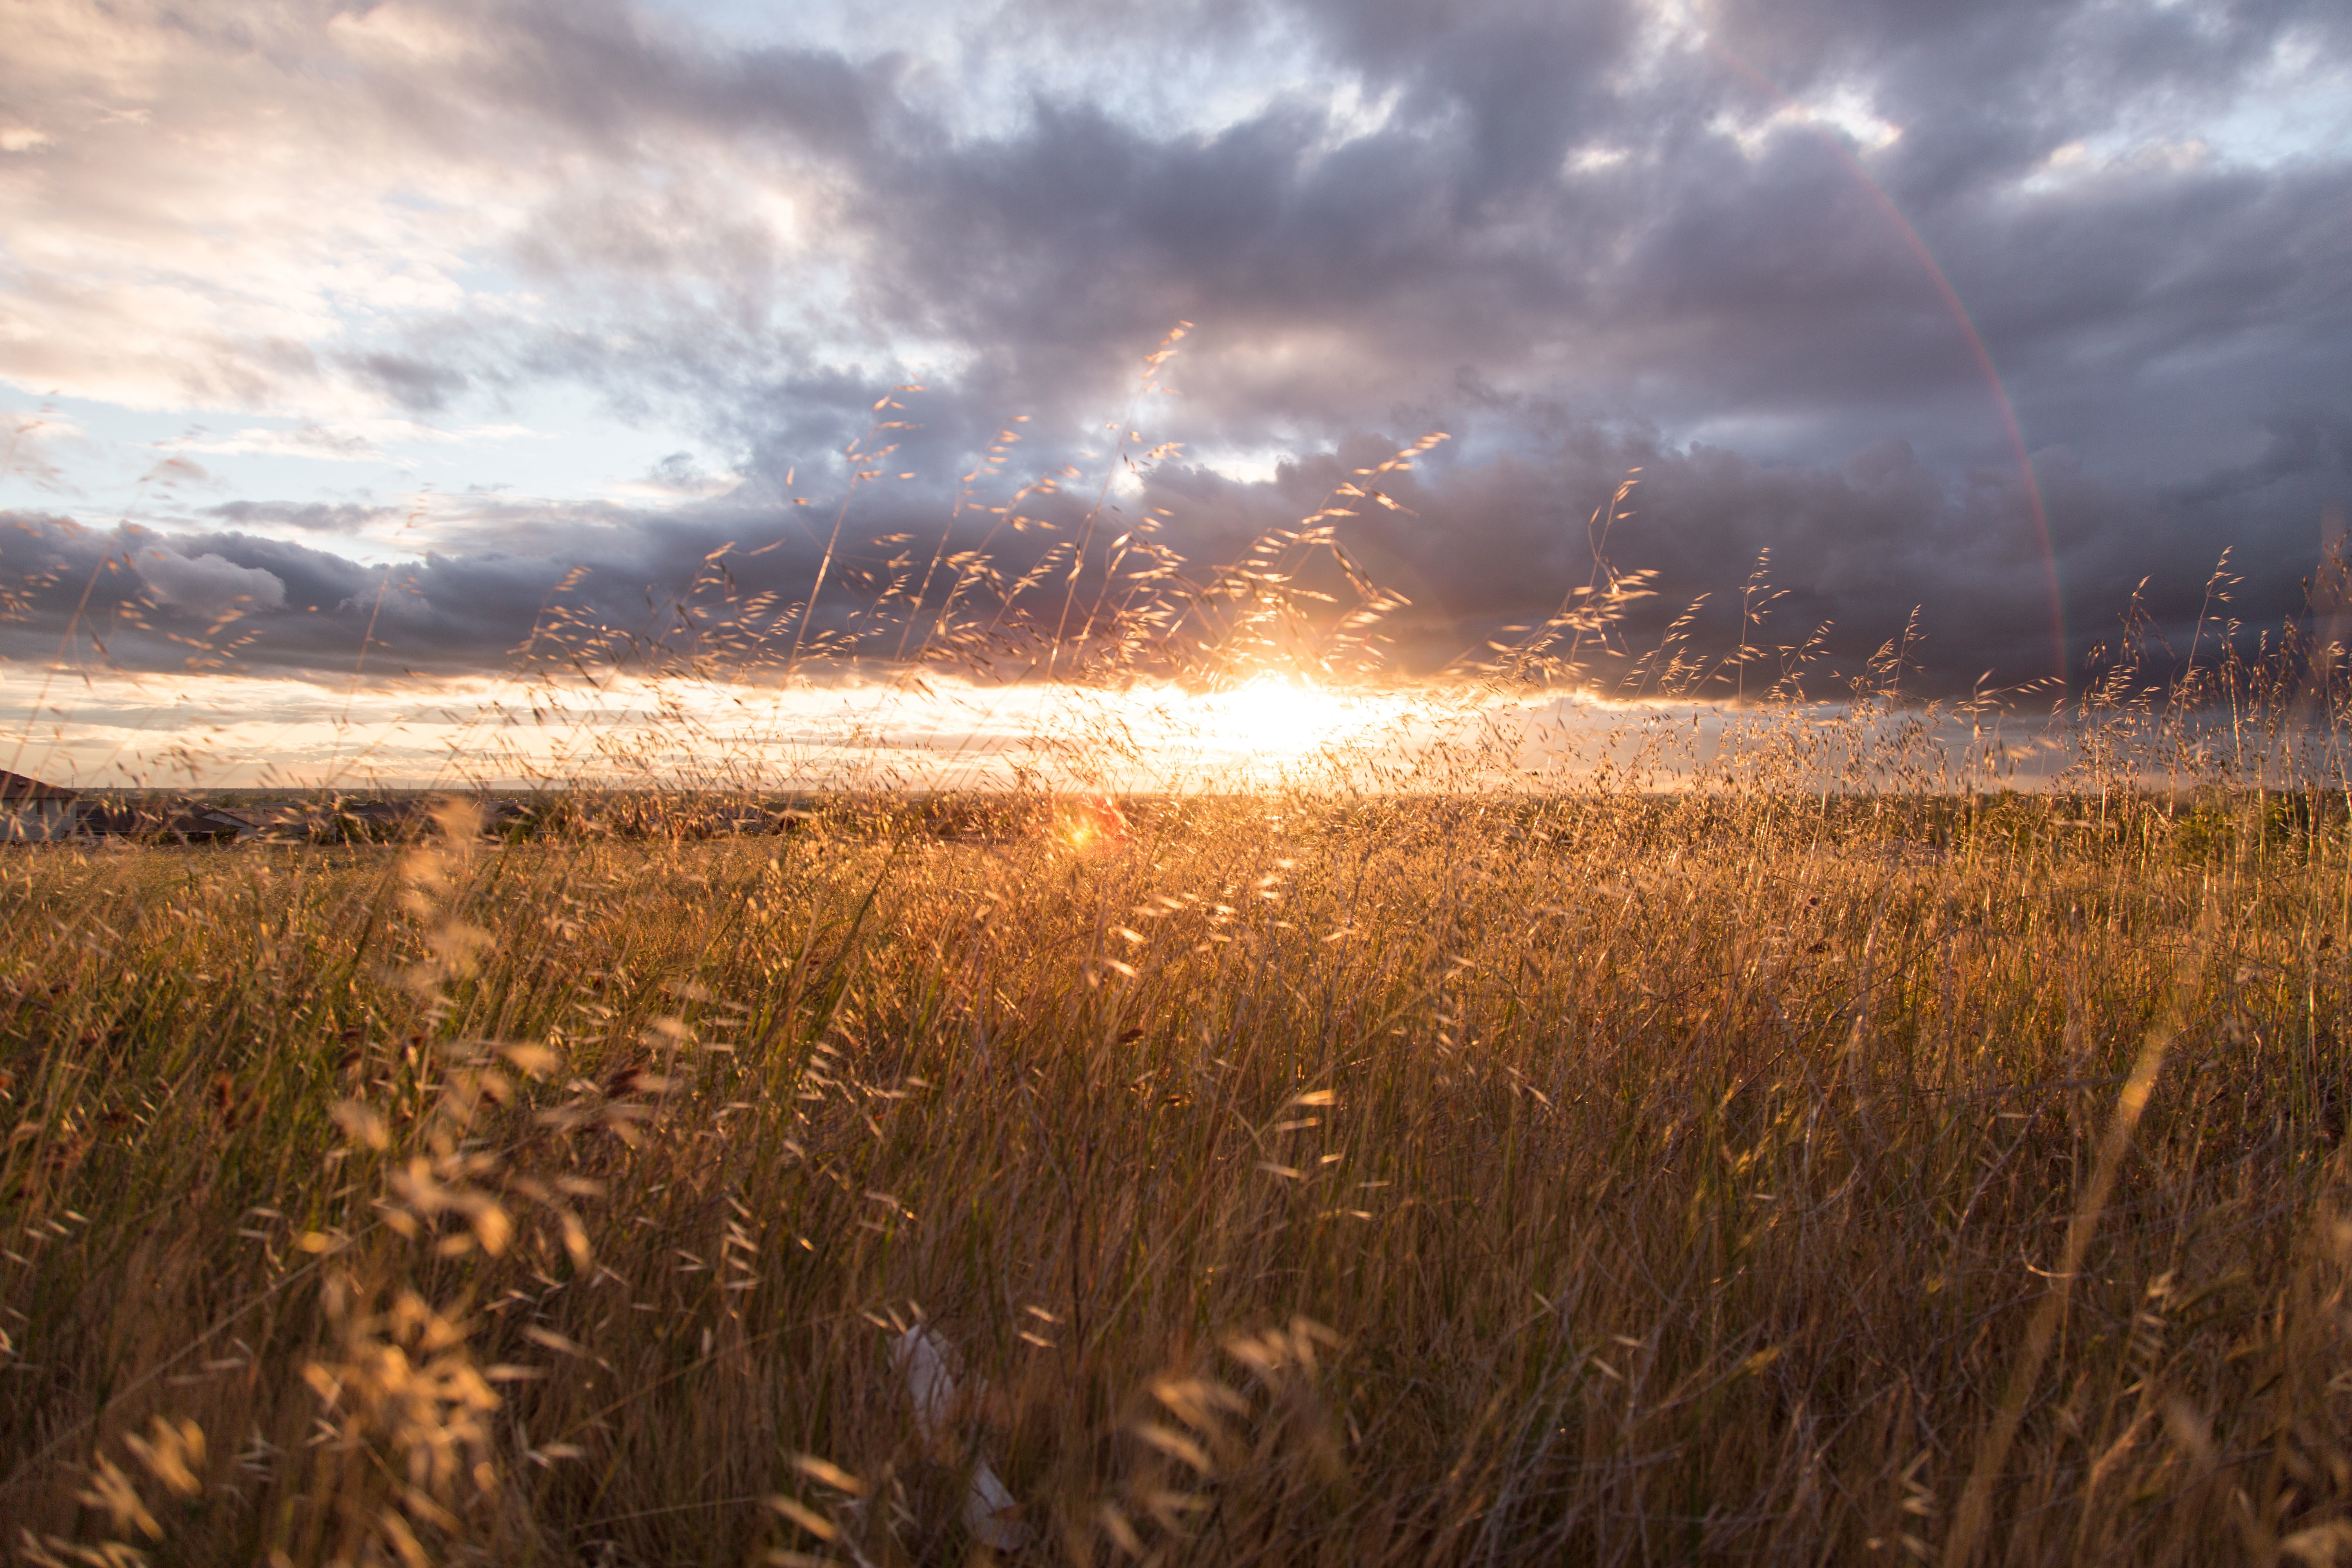
landscape, tree, nature, grass, horizon, light, cloud, sky, sun, sunrise, sunset, field, meadow, prairie, sunlight, morning, hill, wind, dawn, dusk, evening, autumn, weather, agriculture, plain, clouds, grassland, wetland, habitat, plains, steppe, rural area, natural environment, atmospheric phenomenon, grass family